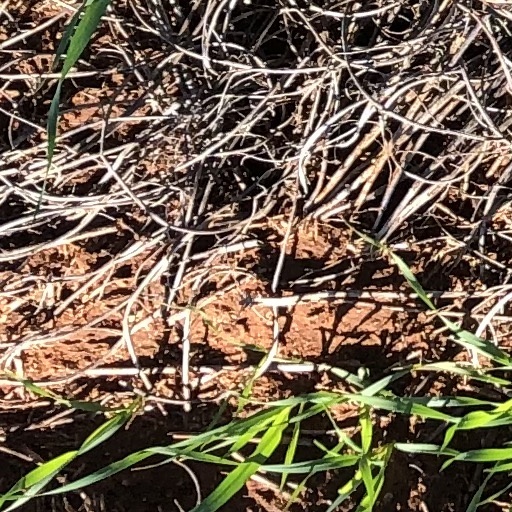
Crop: wheat